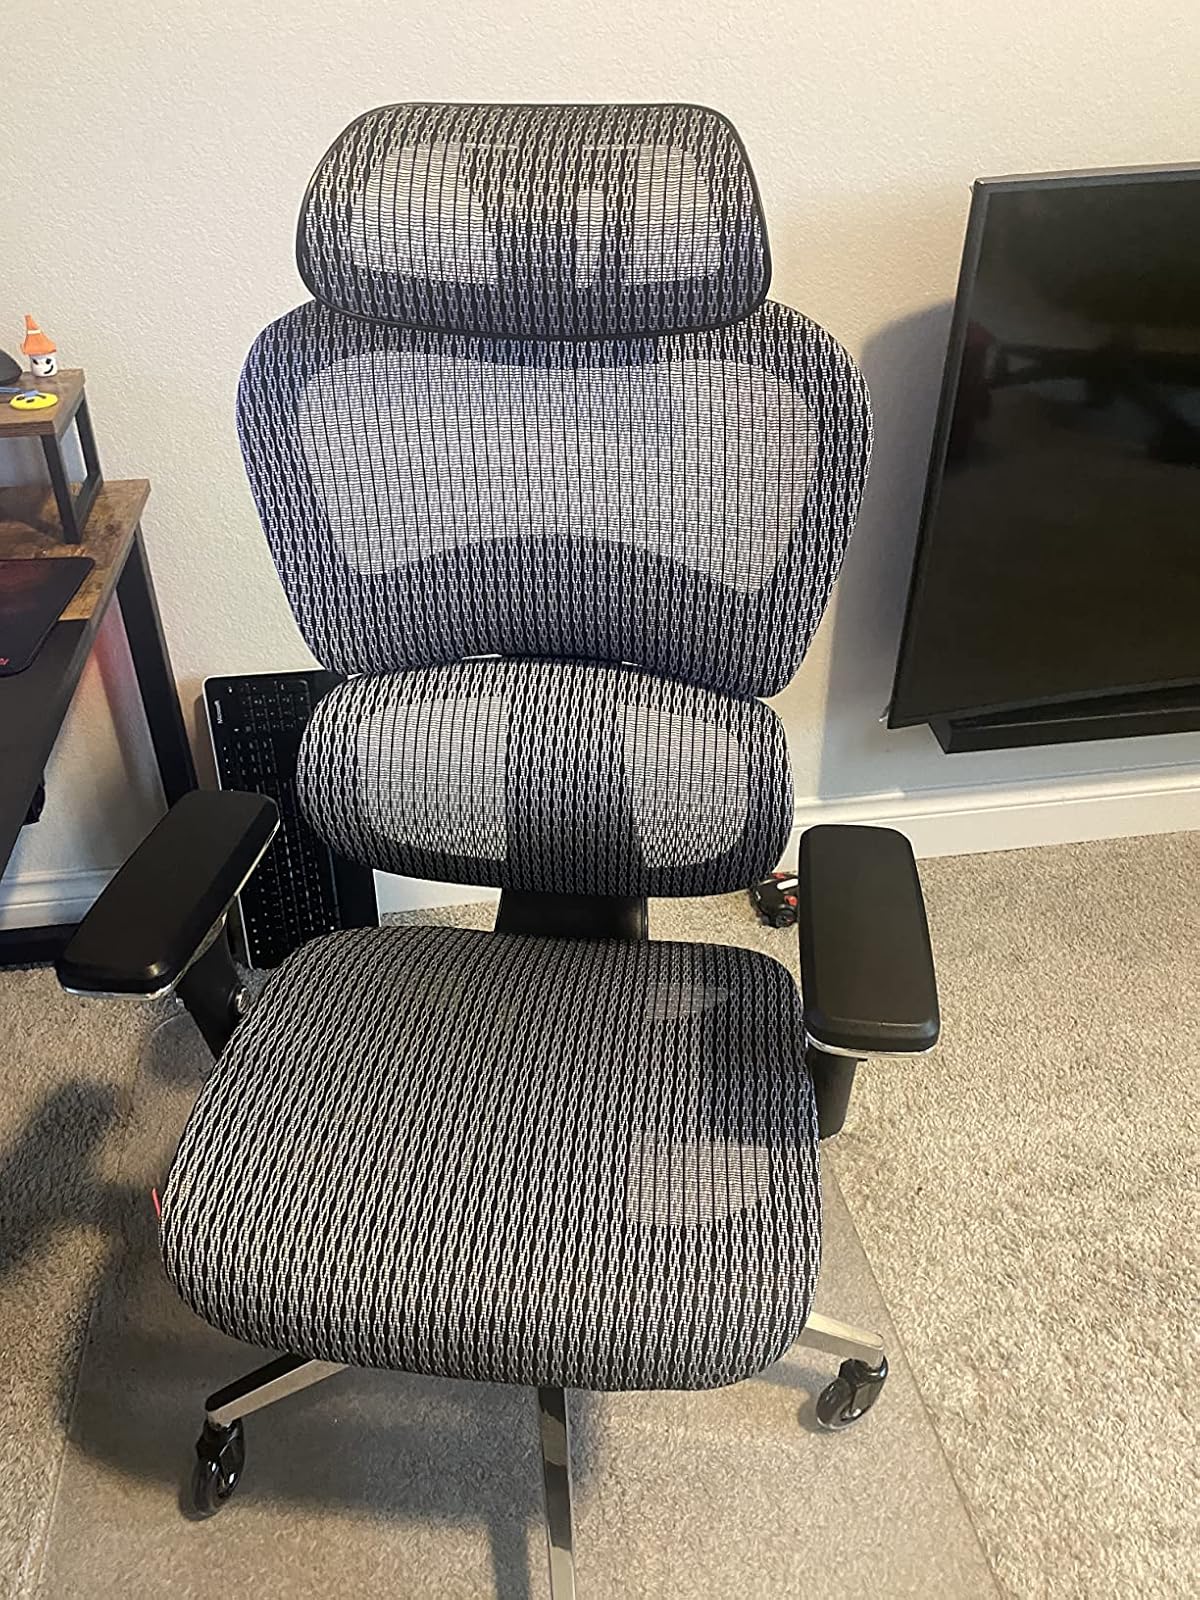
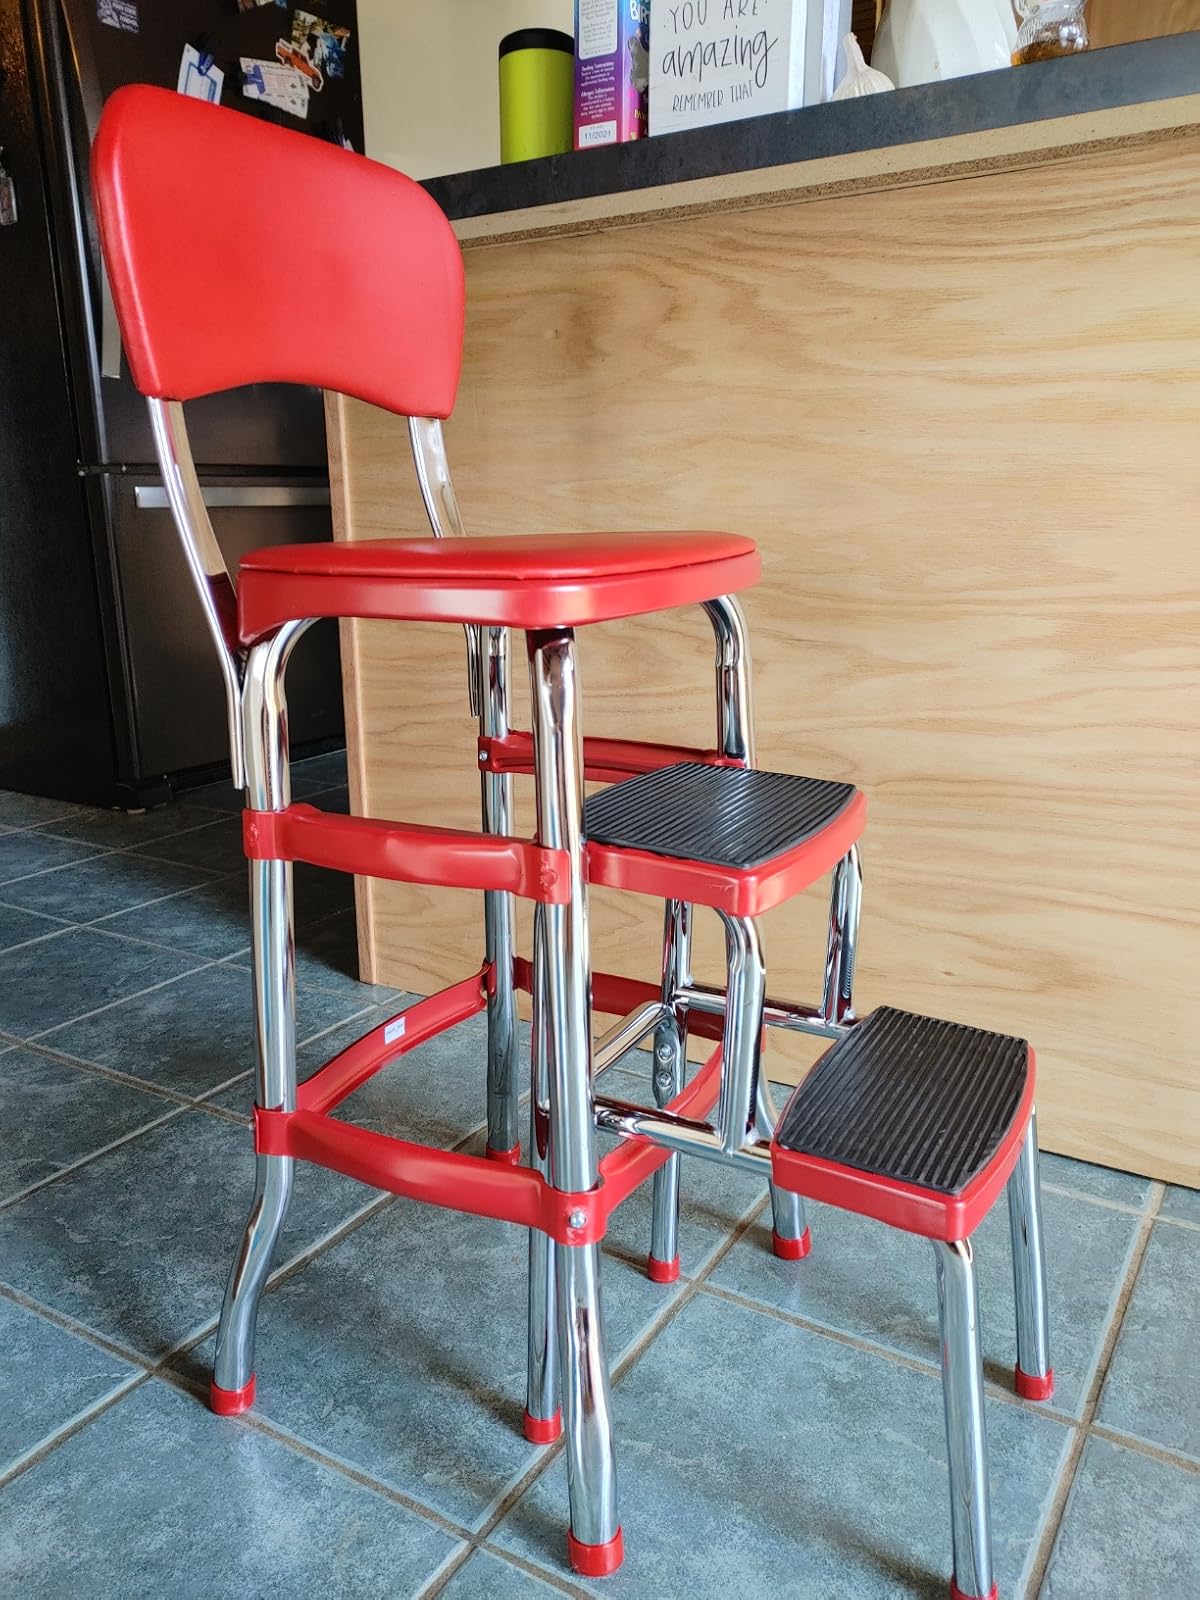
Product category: items_chair
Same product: no